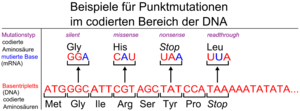
Quatre types de mutation ponctuelle.